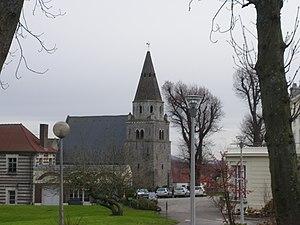
Vue de l'église de Verquin.
Verquin est une commune française située dans le département du Pas-de-Calais en région Hauts-de-France.